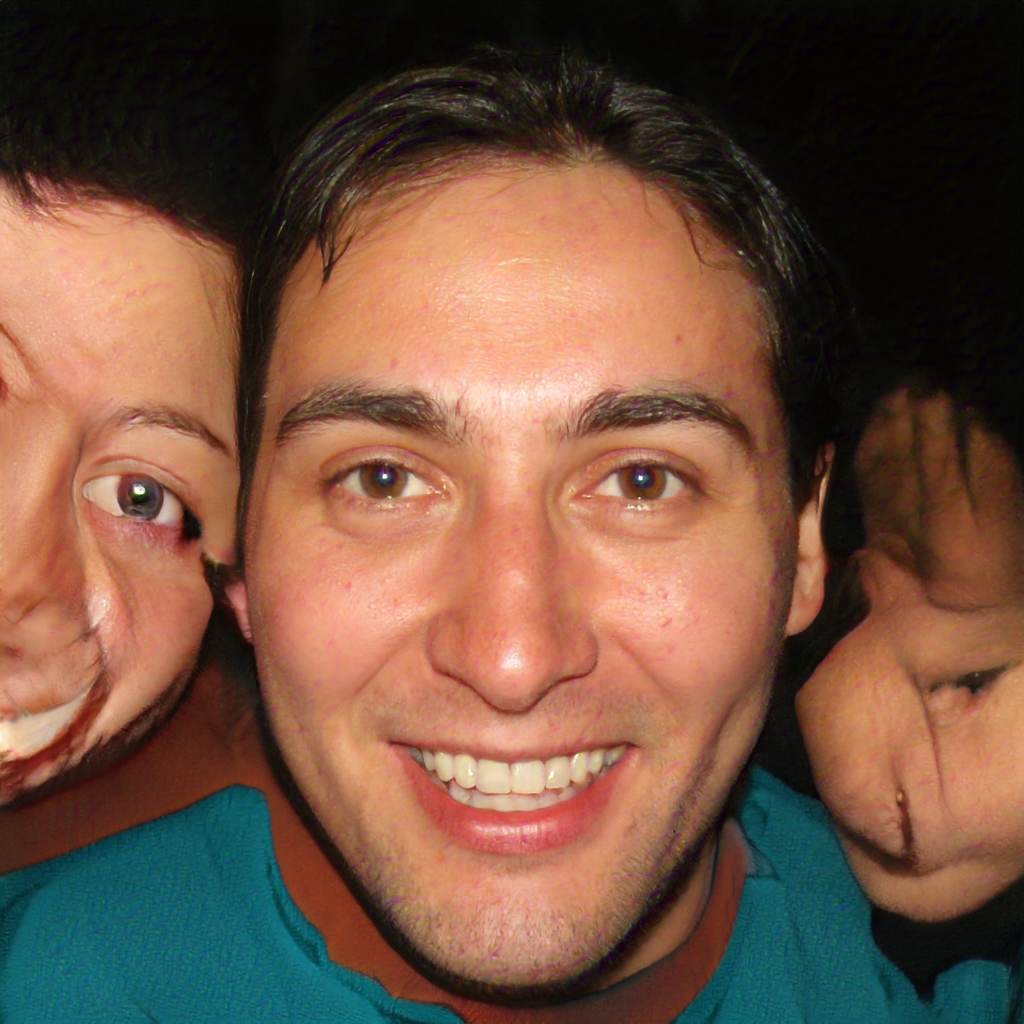
Gender: Male